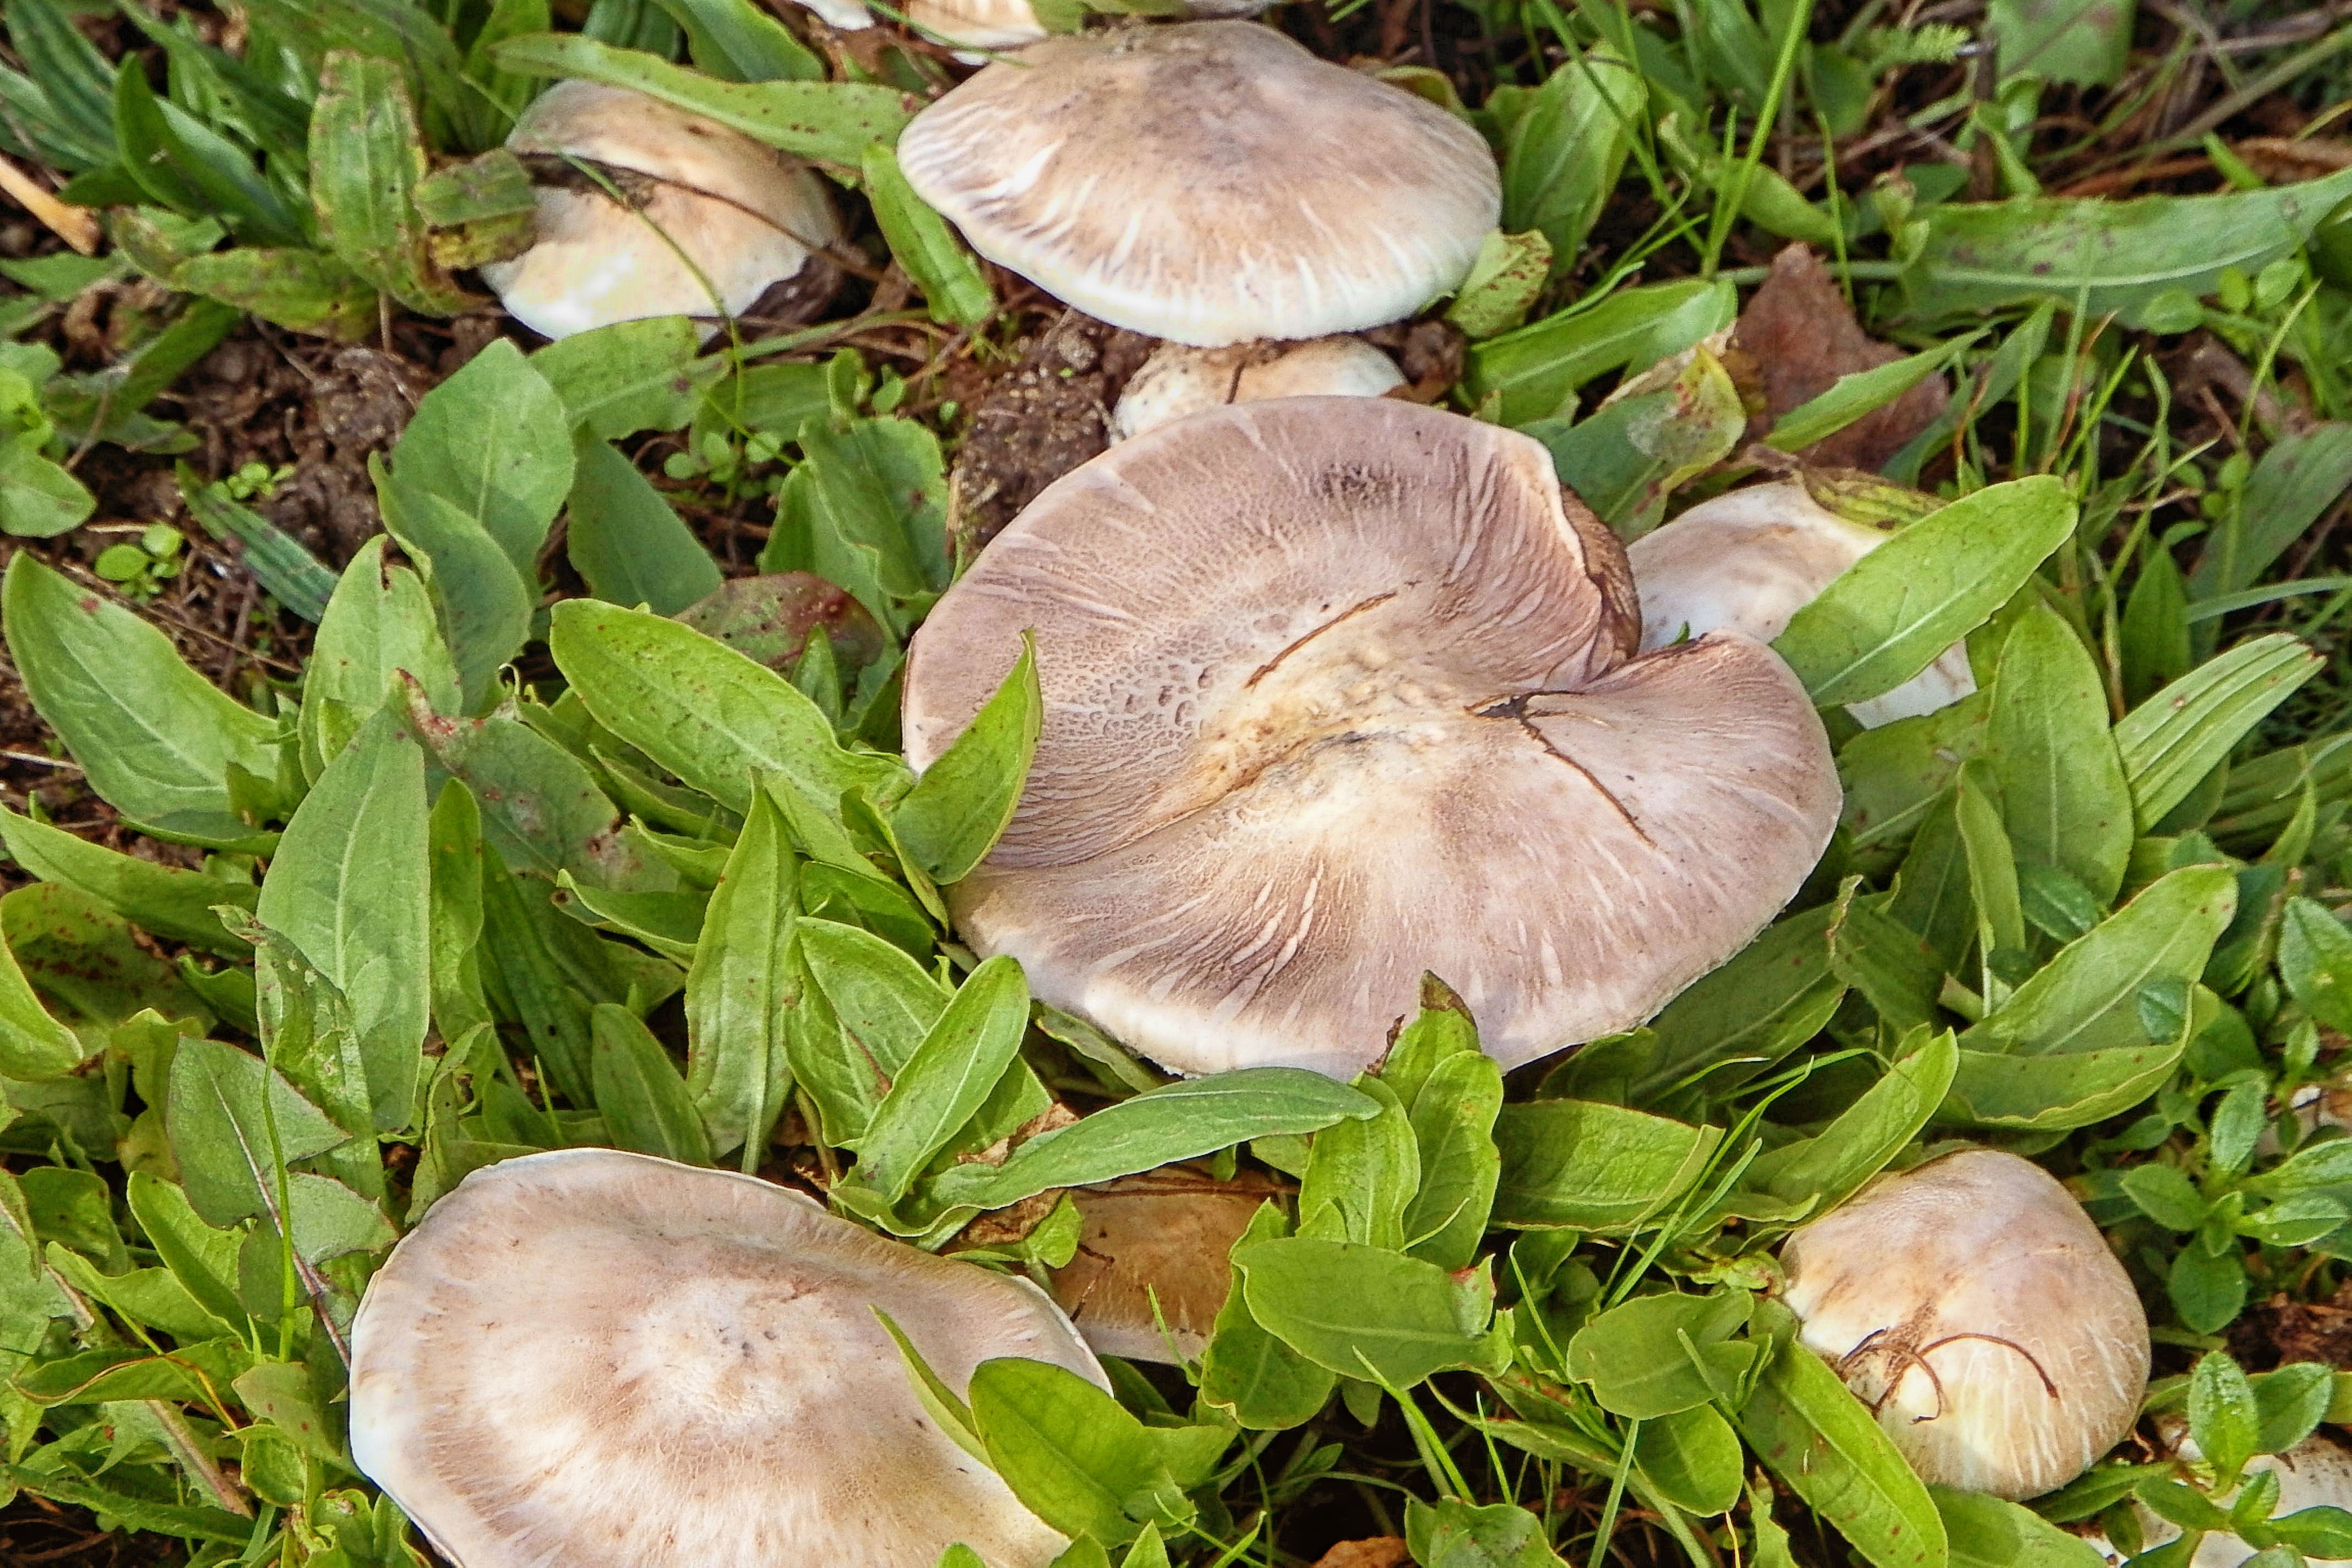
nature, grass, meadow, flower, autumn, botany, mushroom, flora, fauna, fungus, woodland, agaric, bolete, agaricus, mushrooms on meadow, matsutake, oyster mushroom, edible mushroom, medicinal mushroom, agaricomycetes, agaricaceae, champignon mushroom, penny bun, pleurotus eryngii